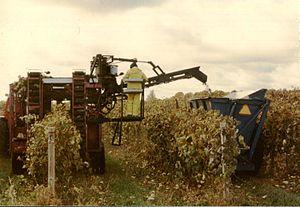
La viticulture est l'activité agricole consistant à cultiver une certaine variété de vigne produisant un fruit pour la consommation humaine : le raisin. Les vignes cultivées en viticulture sont des cultivars de sous-espèces du genre Vitis dénommés cépages.